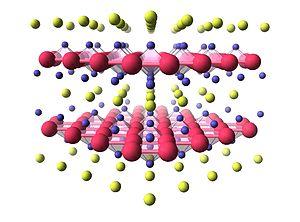
structure cristallographique d'un pnicture BaFe_2As_2 (bleu:As, rouge:Fe,jaune:Ba)qui est un supraconducteur à haute température critique
Un pnicture est un composé chimique basé sur un élément de la famille des pnictogènes, c'est-à-dire un élément de la quinzième colonne du tableau de Mendeleïev.